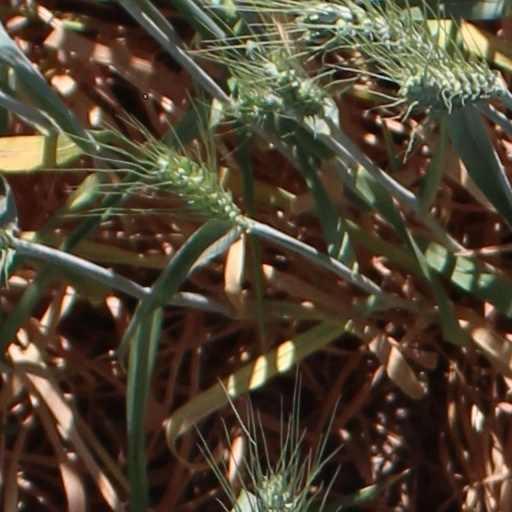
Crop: wheat